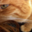
Label: cat